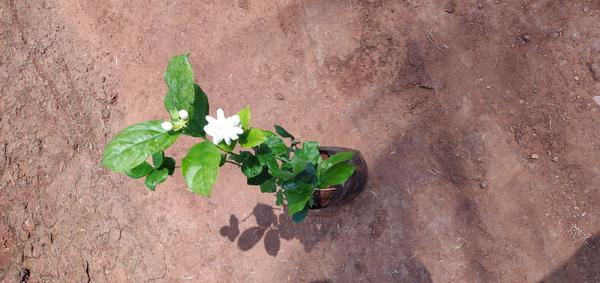
Plant: Jasmine